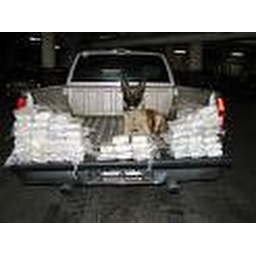
A dog found the drugs in the truck